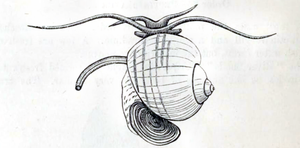
Pomacea canaliculata, communément appelé escargot-pomme, est une espèce de mollusques gastéropodes d'eau douce. Introduite hors de son aire naturelle de répartition pour l'élevage en aquarium ou pour la gastronomie, cette espèce peut devenir envahissante lorsqu'elle s'échappe ou lorsqu'elle se reproduit en grand nombre dans un aquarium. Certains poissons peuvent contrer leur peuplement ils sont appelés mangeurs d'escargots ex: les poissons combattants. Elle figure sur la liste des 100 espèces les plus envahissantes au XXIᵉ siècle en Europe. Elle peut être confondue avec Pomacea insularum.